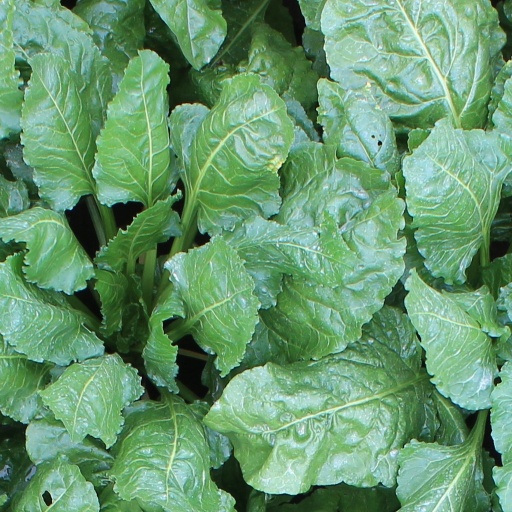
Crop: sugar beet